Soumont-Saint-Quentin

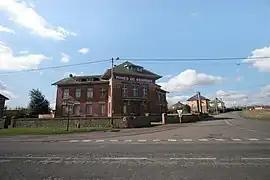
Mines office

Soumont-Saint-Quentin is a commune in the Calvados department in the Normandy region in northwestern France.